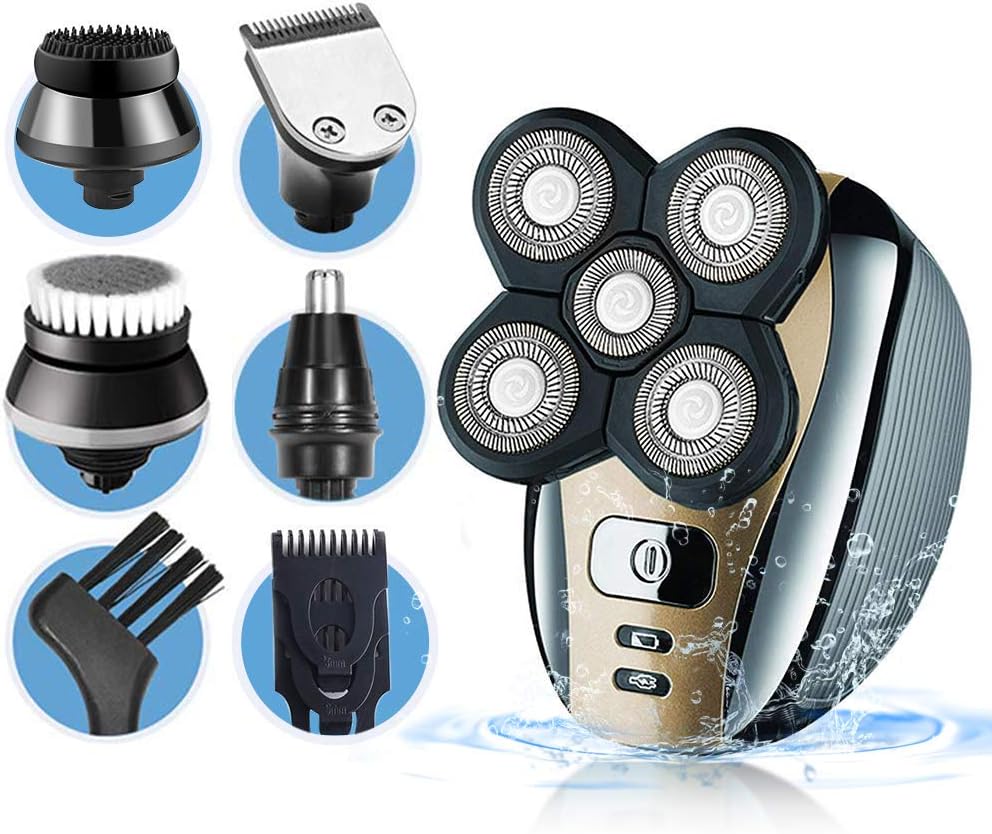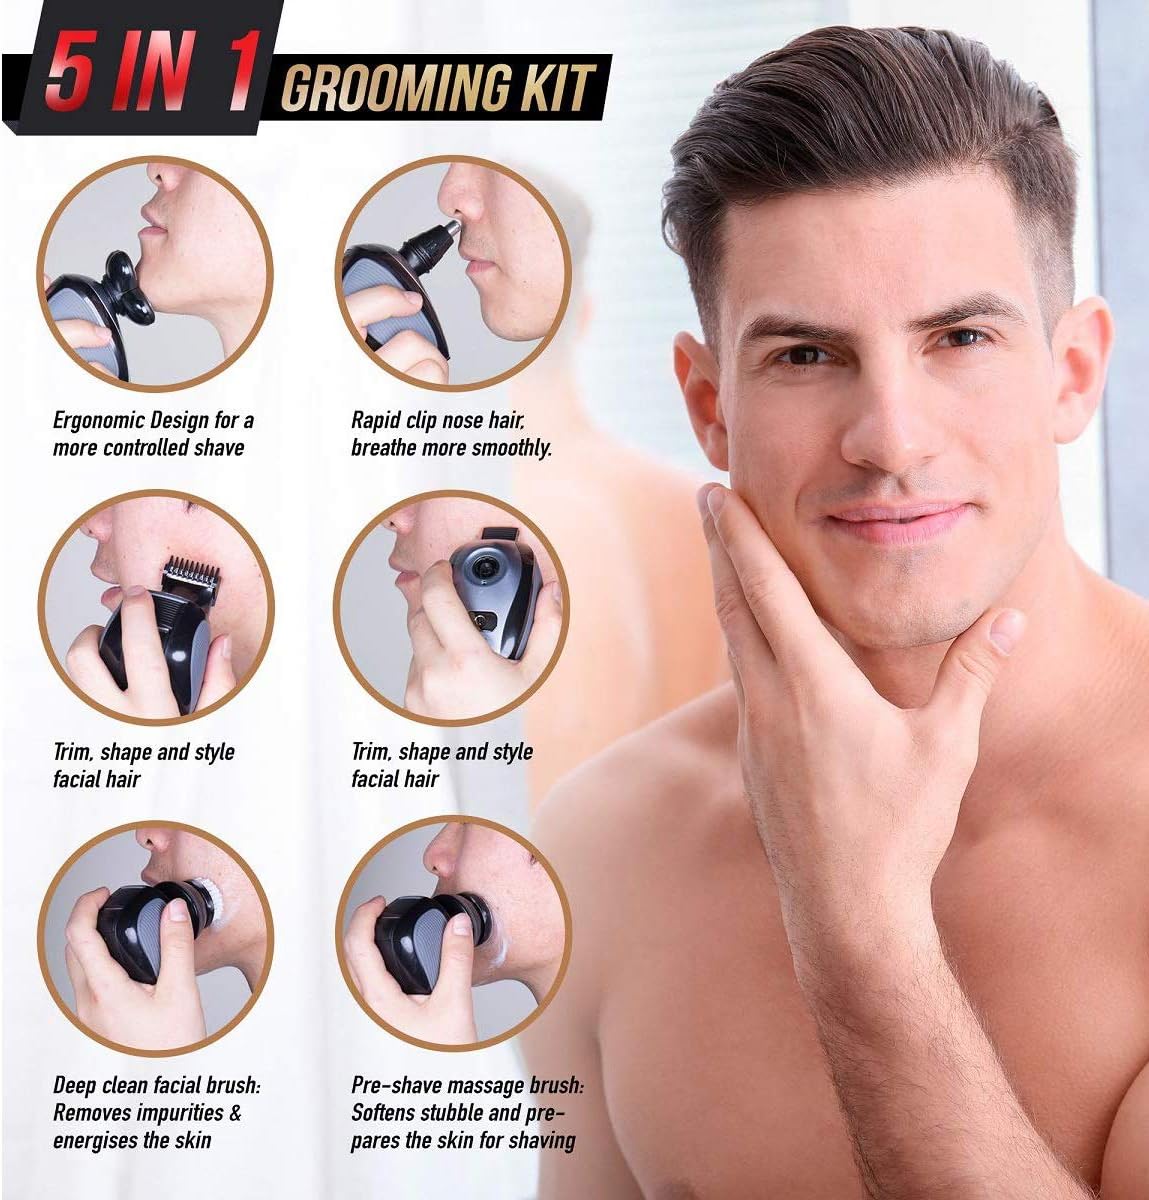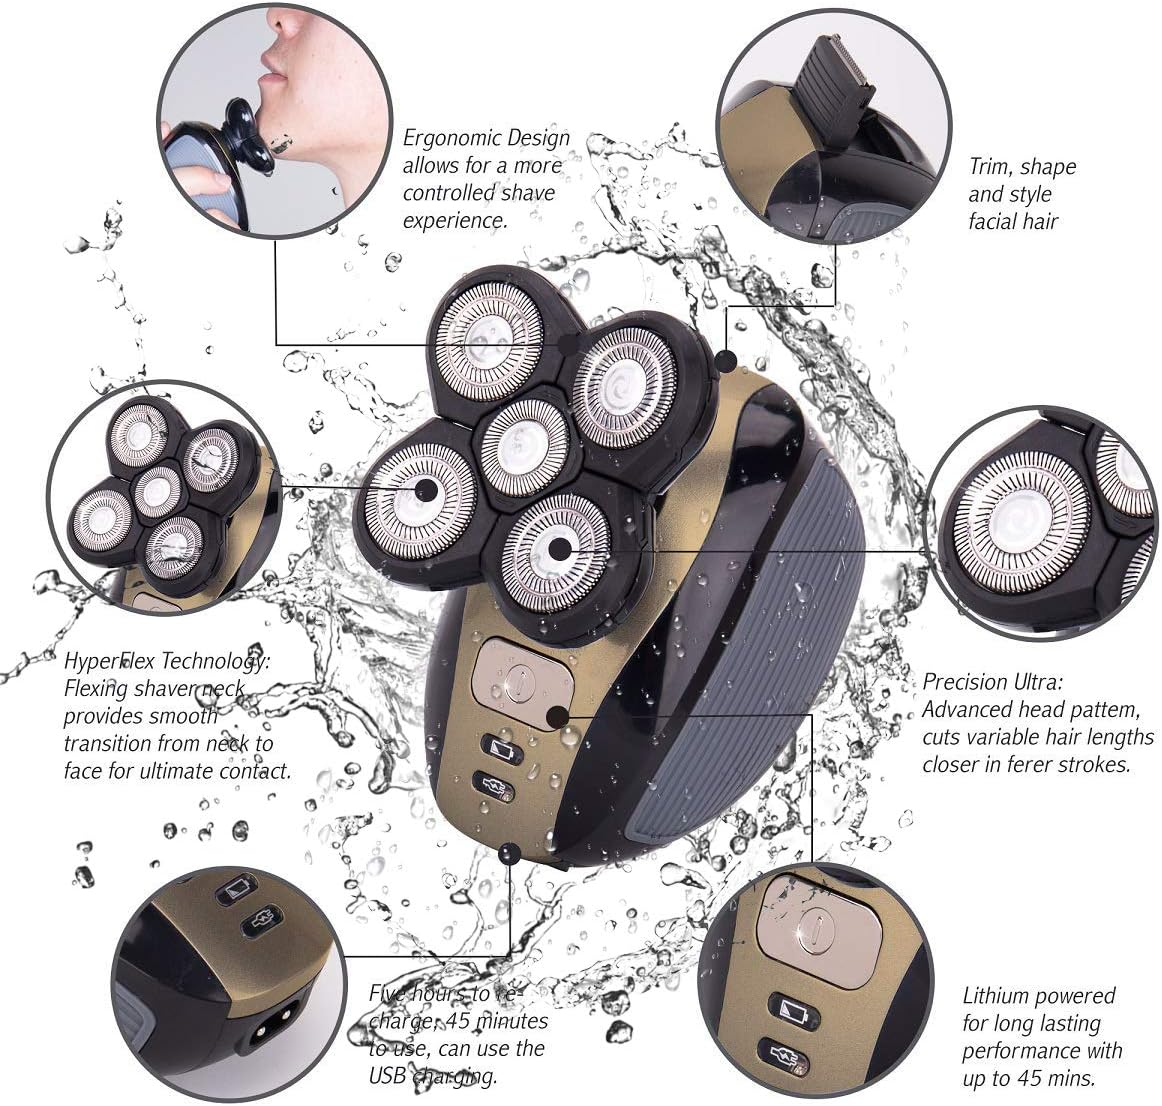
Dreamme Electric Shaver for Men 5-in-1 Grooming Kit for Men: Five-Headed Beard Electric Razors,Nose Hair Trimmer,Head Shavers for Bald Men, Cordless and Rechargeable
Category: Health & Personal Care
[Ergonomic Design] Small size with non-slip design, comfort and easy to hold on for fit shave head and beard. Simple One-button operation, achieve your desired style, effortlessly Dreamme Men's 5-in-1 Electric Shaver & Grooming Kit ▶One-product meets your shaving and grooming needs.You will gain a complete control in the palm of your hand. ▶More than 5 functions for you: ☆Trim hair ☆Shave head and beard hair ☆Soften stubble ☆Trim nose hair ☆Cleanse face ☆Shape your beard ▶What's in the Package: Main Body  x 1 USB Cable  x 1 Cleaning Brush  x 1 Protective Cover  x 1 Hair Trimmer Head  x 1 Five-Head Shaver Head  x 1 Facial Massage Brush Head  x 1 Facial Deep Cleaning Brush Head  x 1 Nose Trimmer Head  x 1 3mm Comb  x 1 5mm Comb  x 1 7mm Comb  x 1 ▶Specification: Power Type: USB Rechargeable Material: ABS + Stainless steel ▶For Optimal Use: ☆1.Please fully charge the appropriate amount of electricity before use, please fully charge in every 2 months if don't use it. ☆2.It is better for the product not to be connected to the power supply for more than24 hours. ☆3.Regular cleaning to make your sharving experience better,It is recommended to remove the head and clean it. ☆4. Please read the user manual before you use it. ☆5. Please don't shock and drop it.
Features: [Flexible Rotary Shaver Head] 5 floating blades With 4-direction flex, Sharp, Anti-rusting head, follows every contour of your face and head to remain in close contact with the skin to enlarge contact area and reduces irritation, giving you an efficient and comfortable shaving experience. | [Mufti-function 5 in 1 electric shaver razor] This electric head shaver and grooming kit for men have different functions including an electric shaver, hair clipper with 3-5-7 mm guide combs, nose hair trimmer, sideburns trimmer, Facial Massage Brush Head and facial cleansing brush. | [USB Charging & Easy to Transport] Electric razor with lithium battery, cordless and rechargeable. You can use the shaver for up to 100 minutes when fully charged. The LED indicator will remind you that you need to charge.USB design makes it easy to recharge, good partner for traveling. And before you first time use, please full charged. | [Easy To Clean & Ideal Gift] Electric shaver head can rinse with water, and use it dry or wet. You can see the clean instruaction on the photo shows.Nice gift for your husband or boyfriend